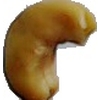
Label: caju_seed